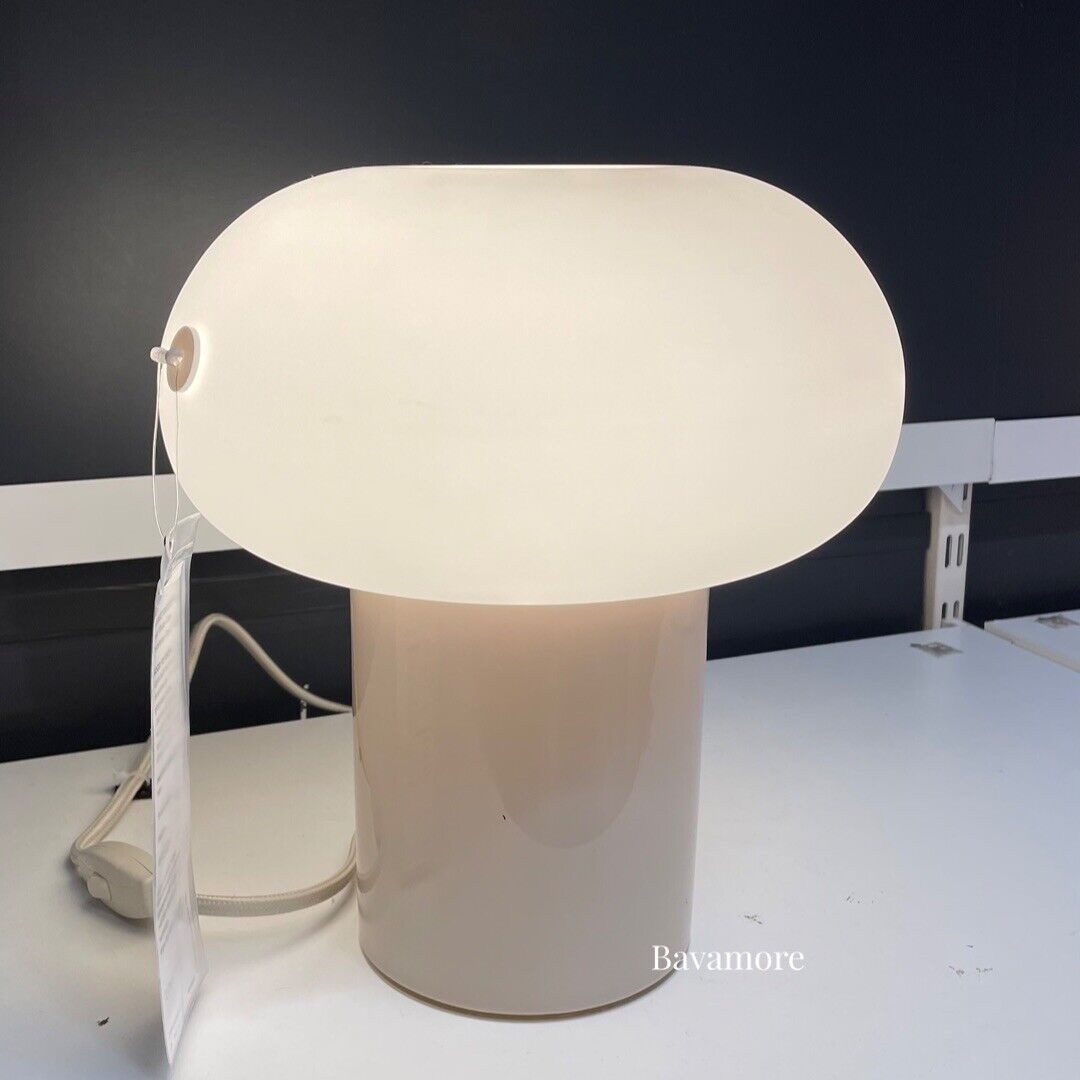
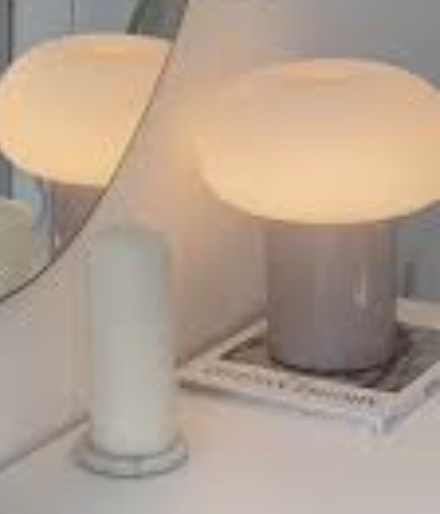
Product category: misc
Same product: yes